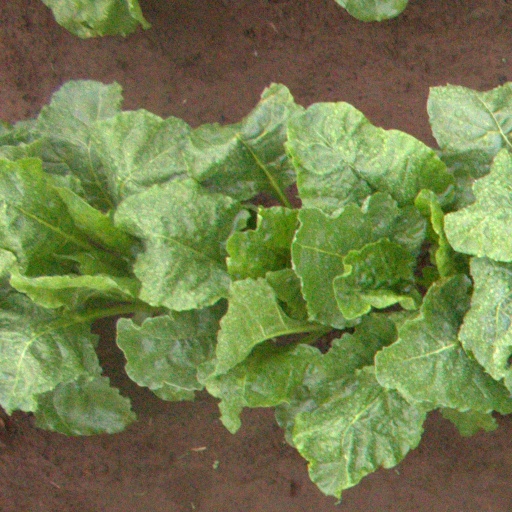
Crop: sugar beet